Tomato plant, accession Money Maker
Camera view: tilt-top (135 deg); turntable rotation: 90 degrees
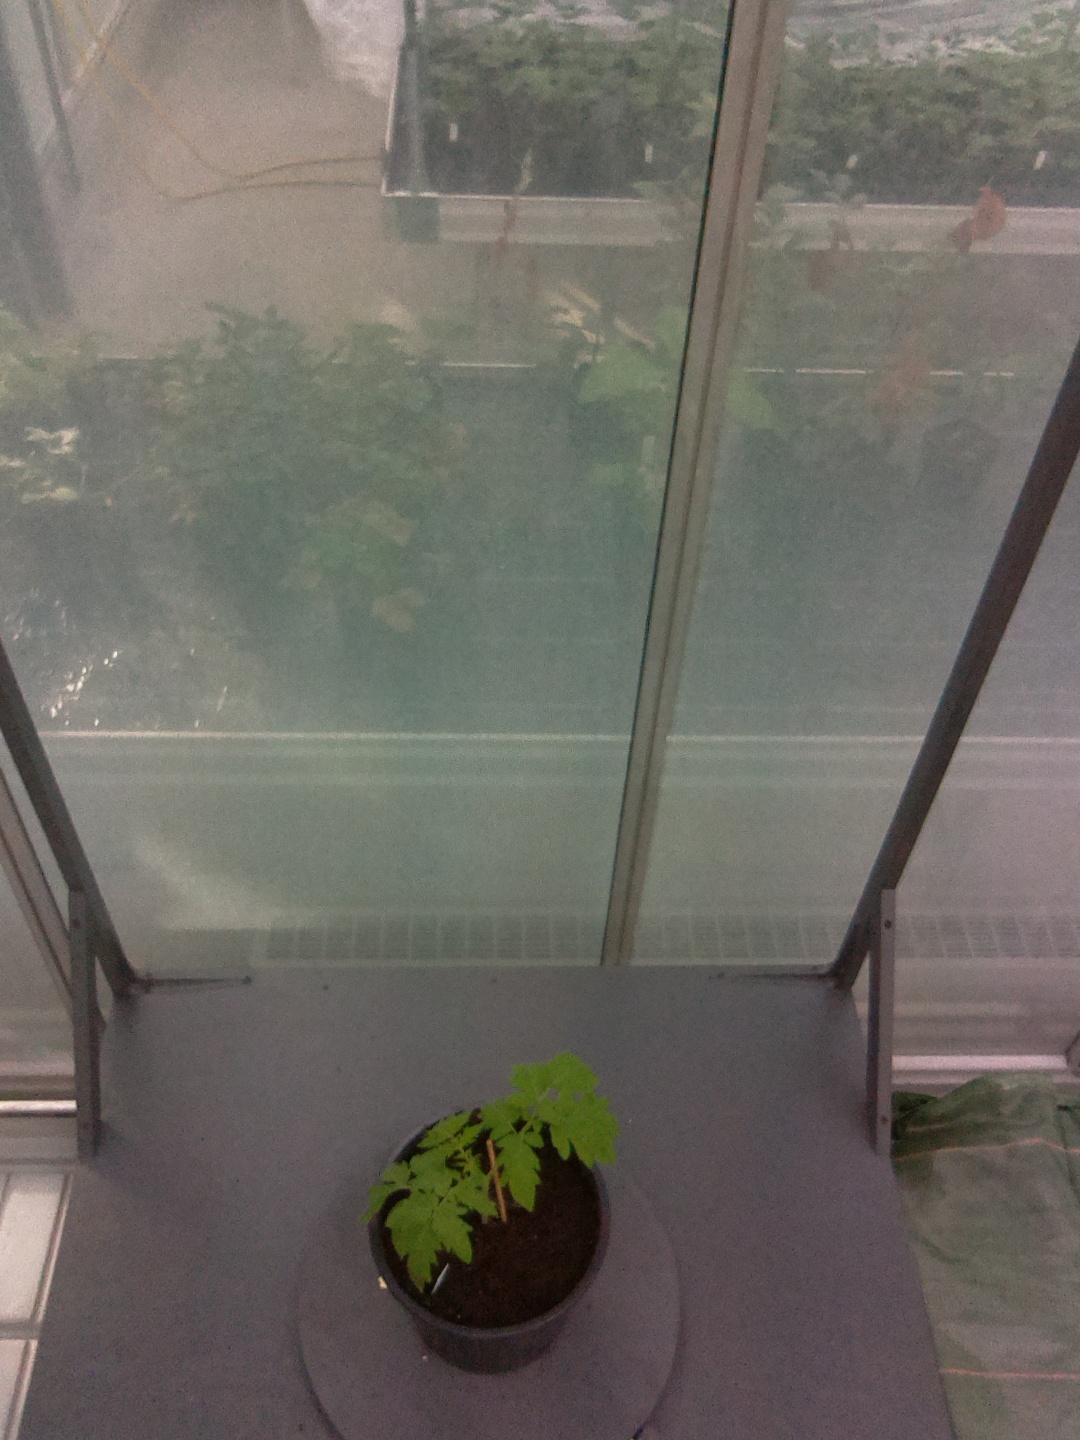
BBCH growth stage 13: 6 of true leaves visible